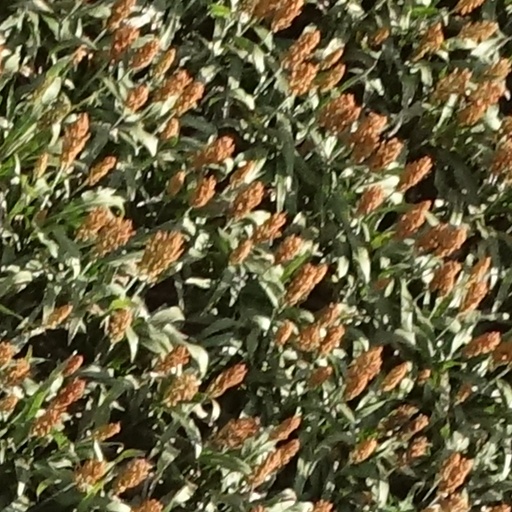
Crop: sorghum